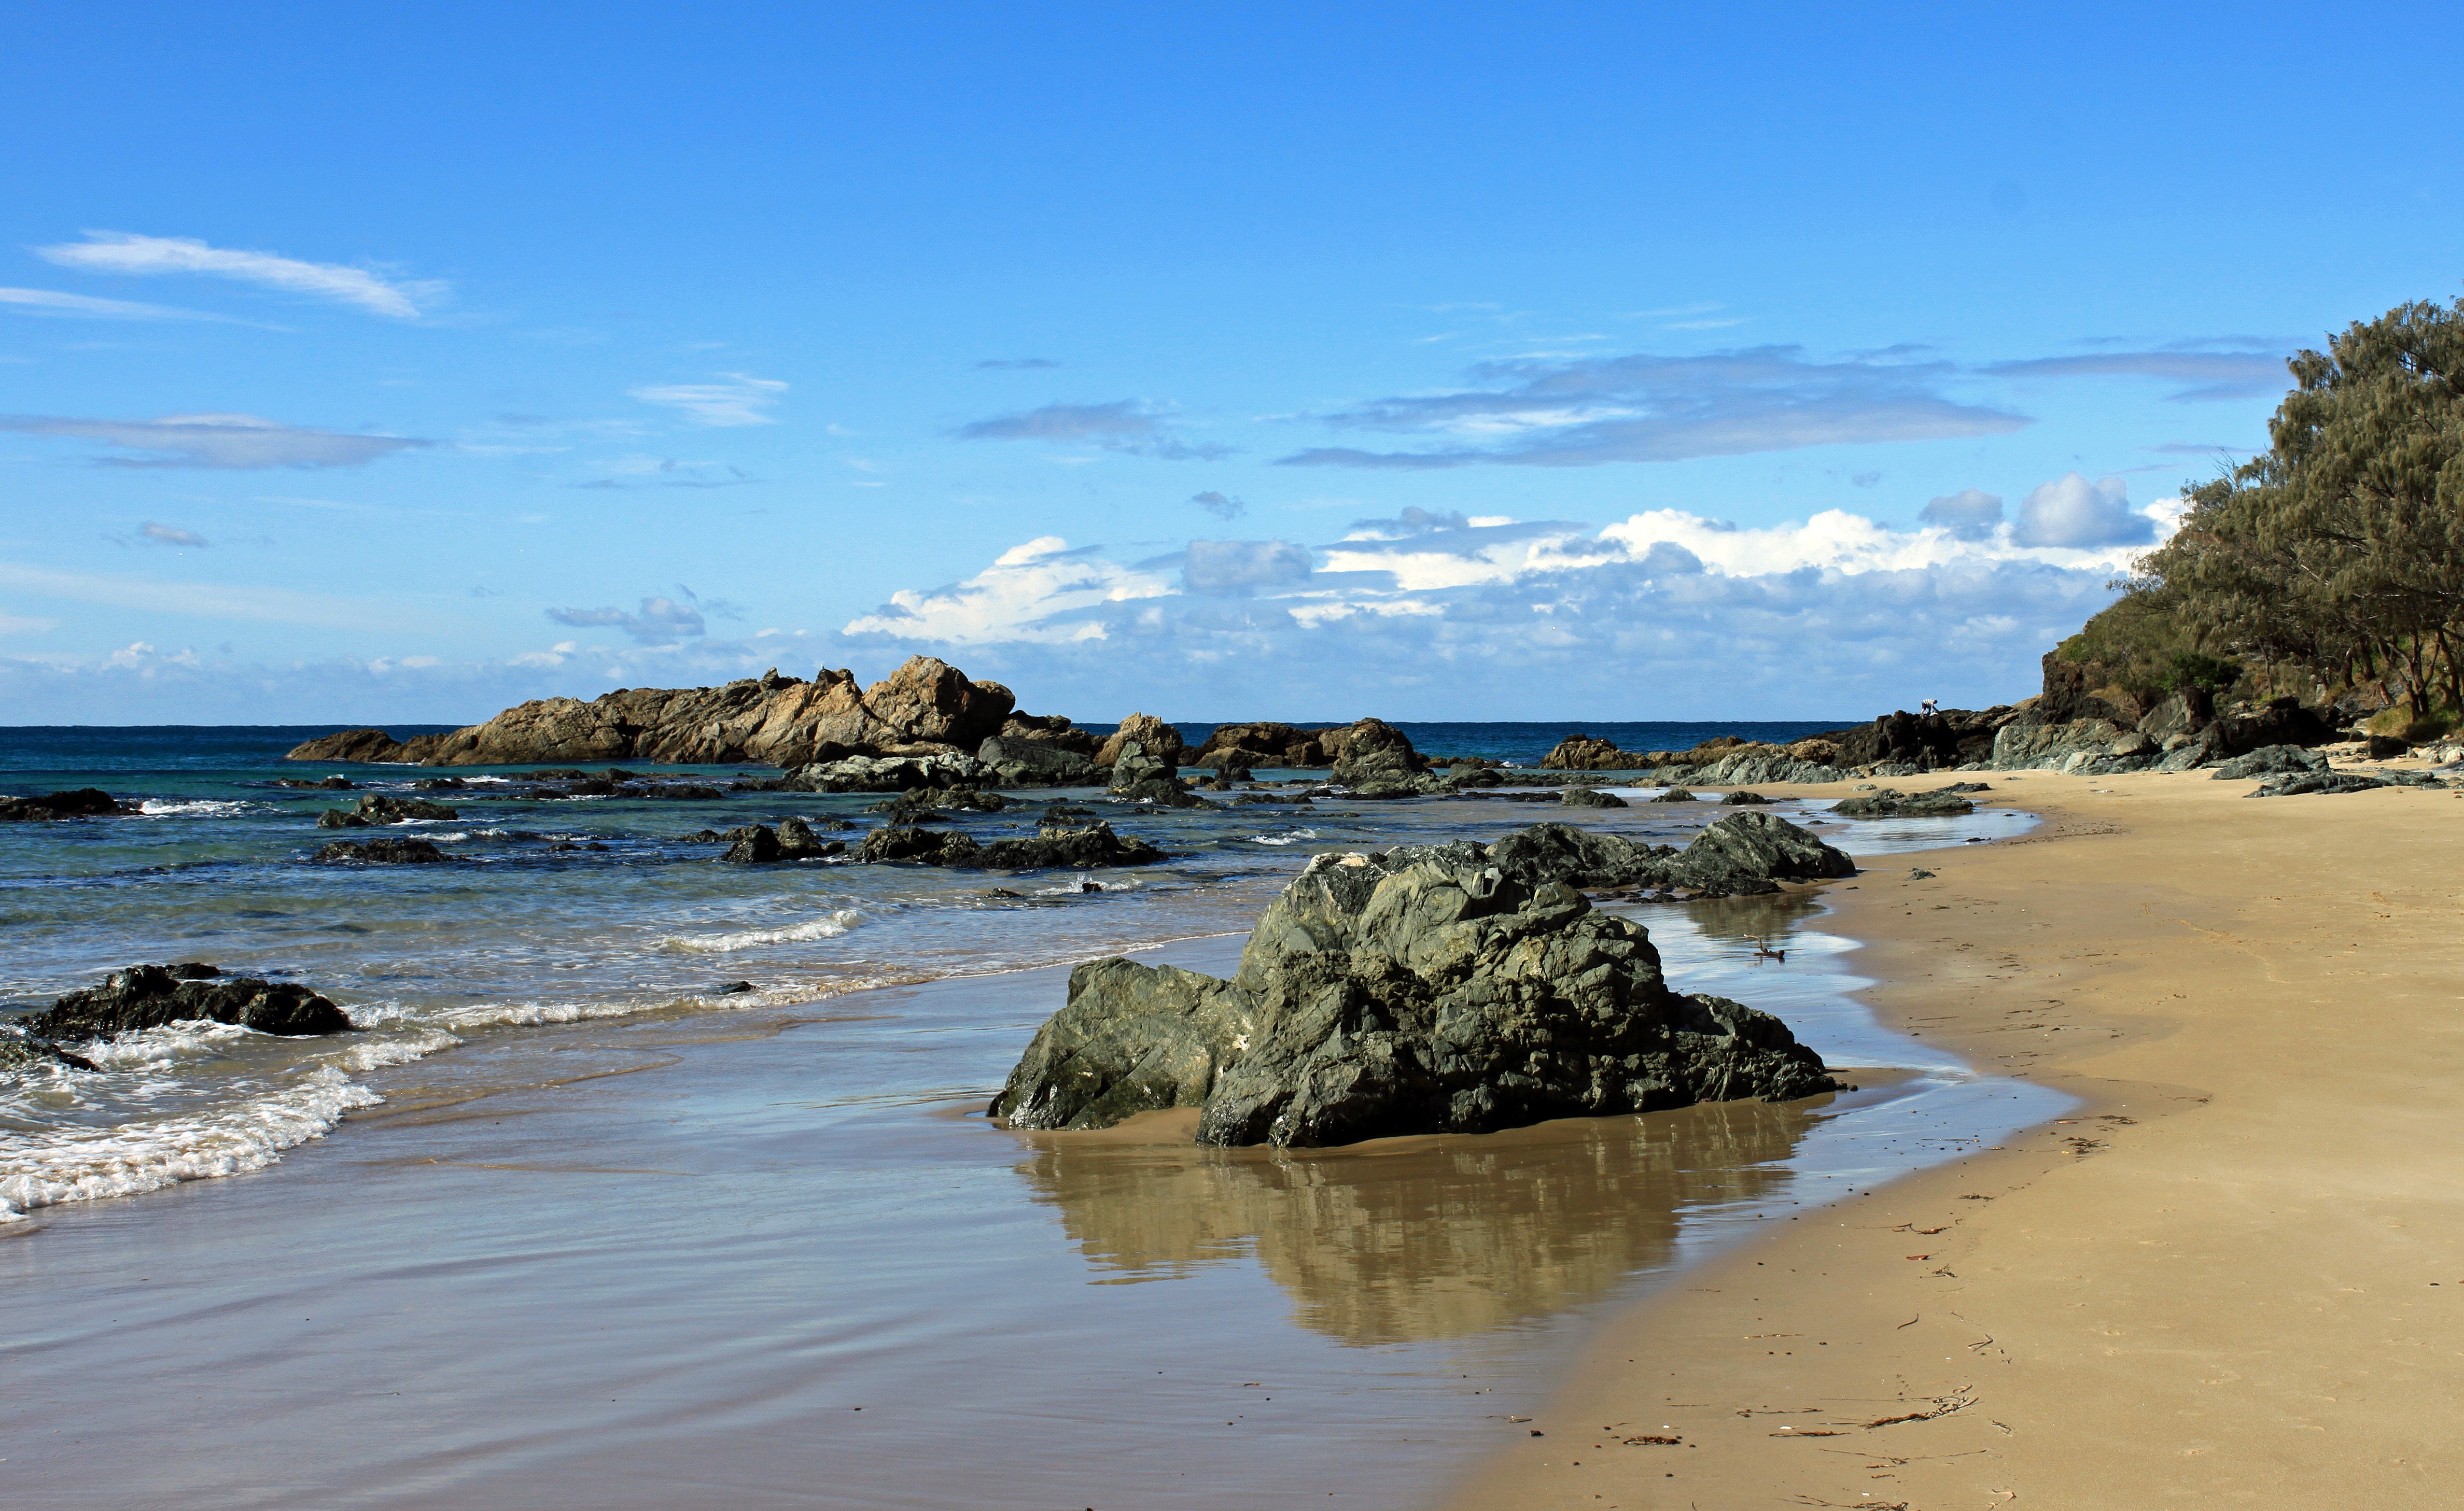
beach, sea, coast, sand, rock, ocean, shore, wave, vacation, cliff, cove, bay, terrain, body of water, cape, islet, sand beach, wind wave